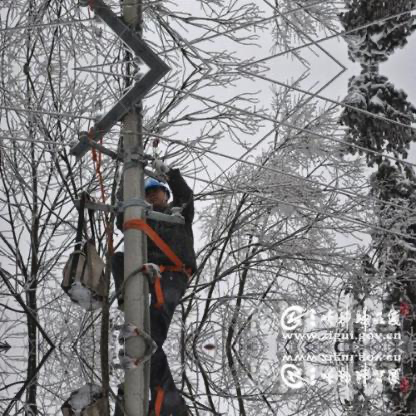
Objects in the image:
label: helmet